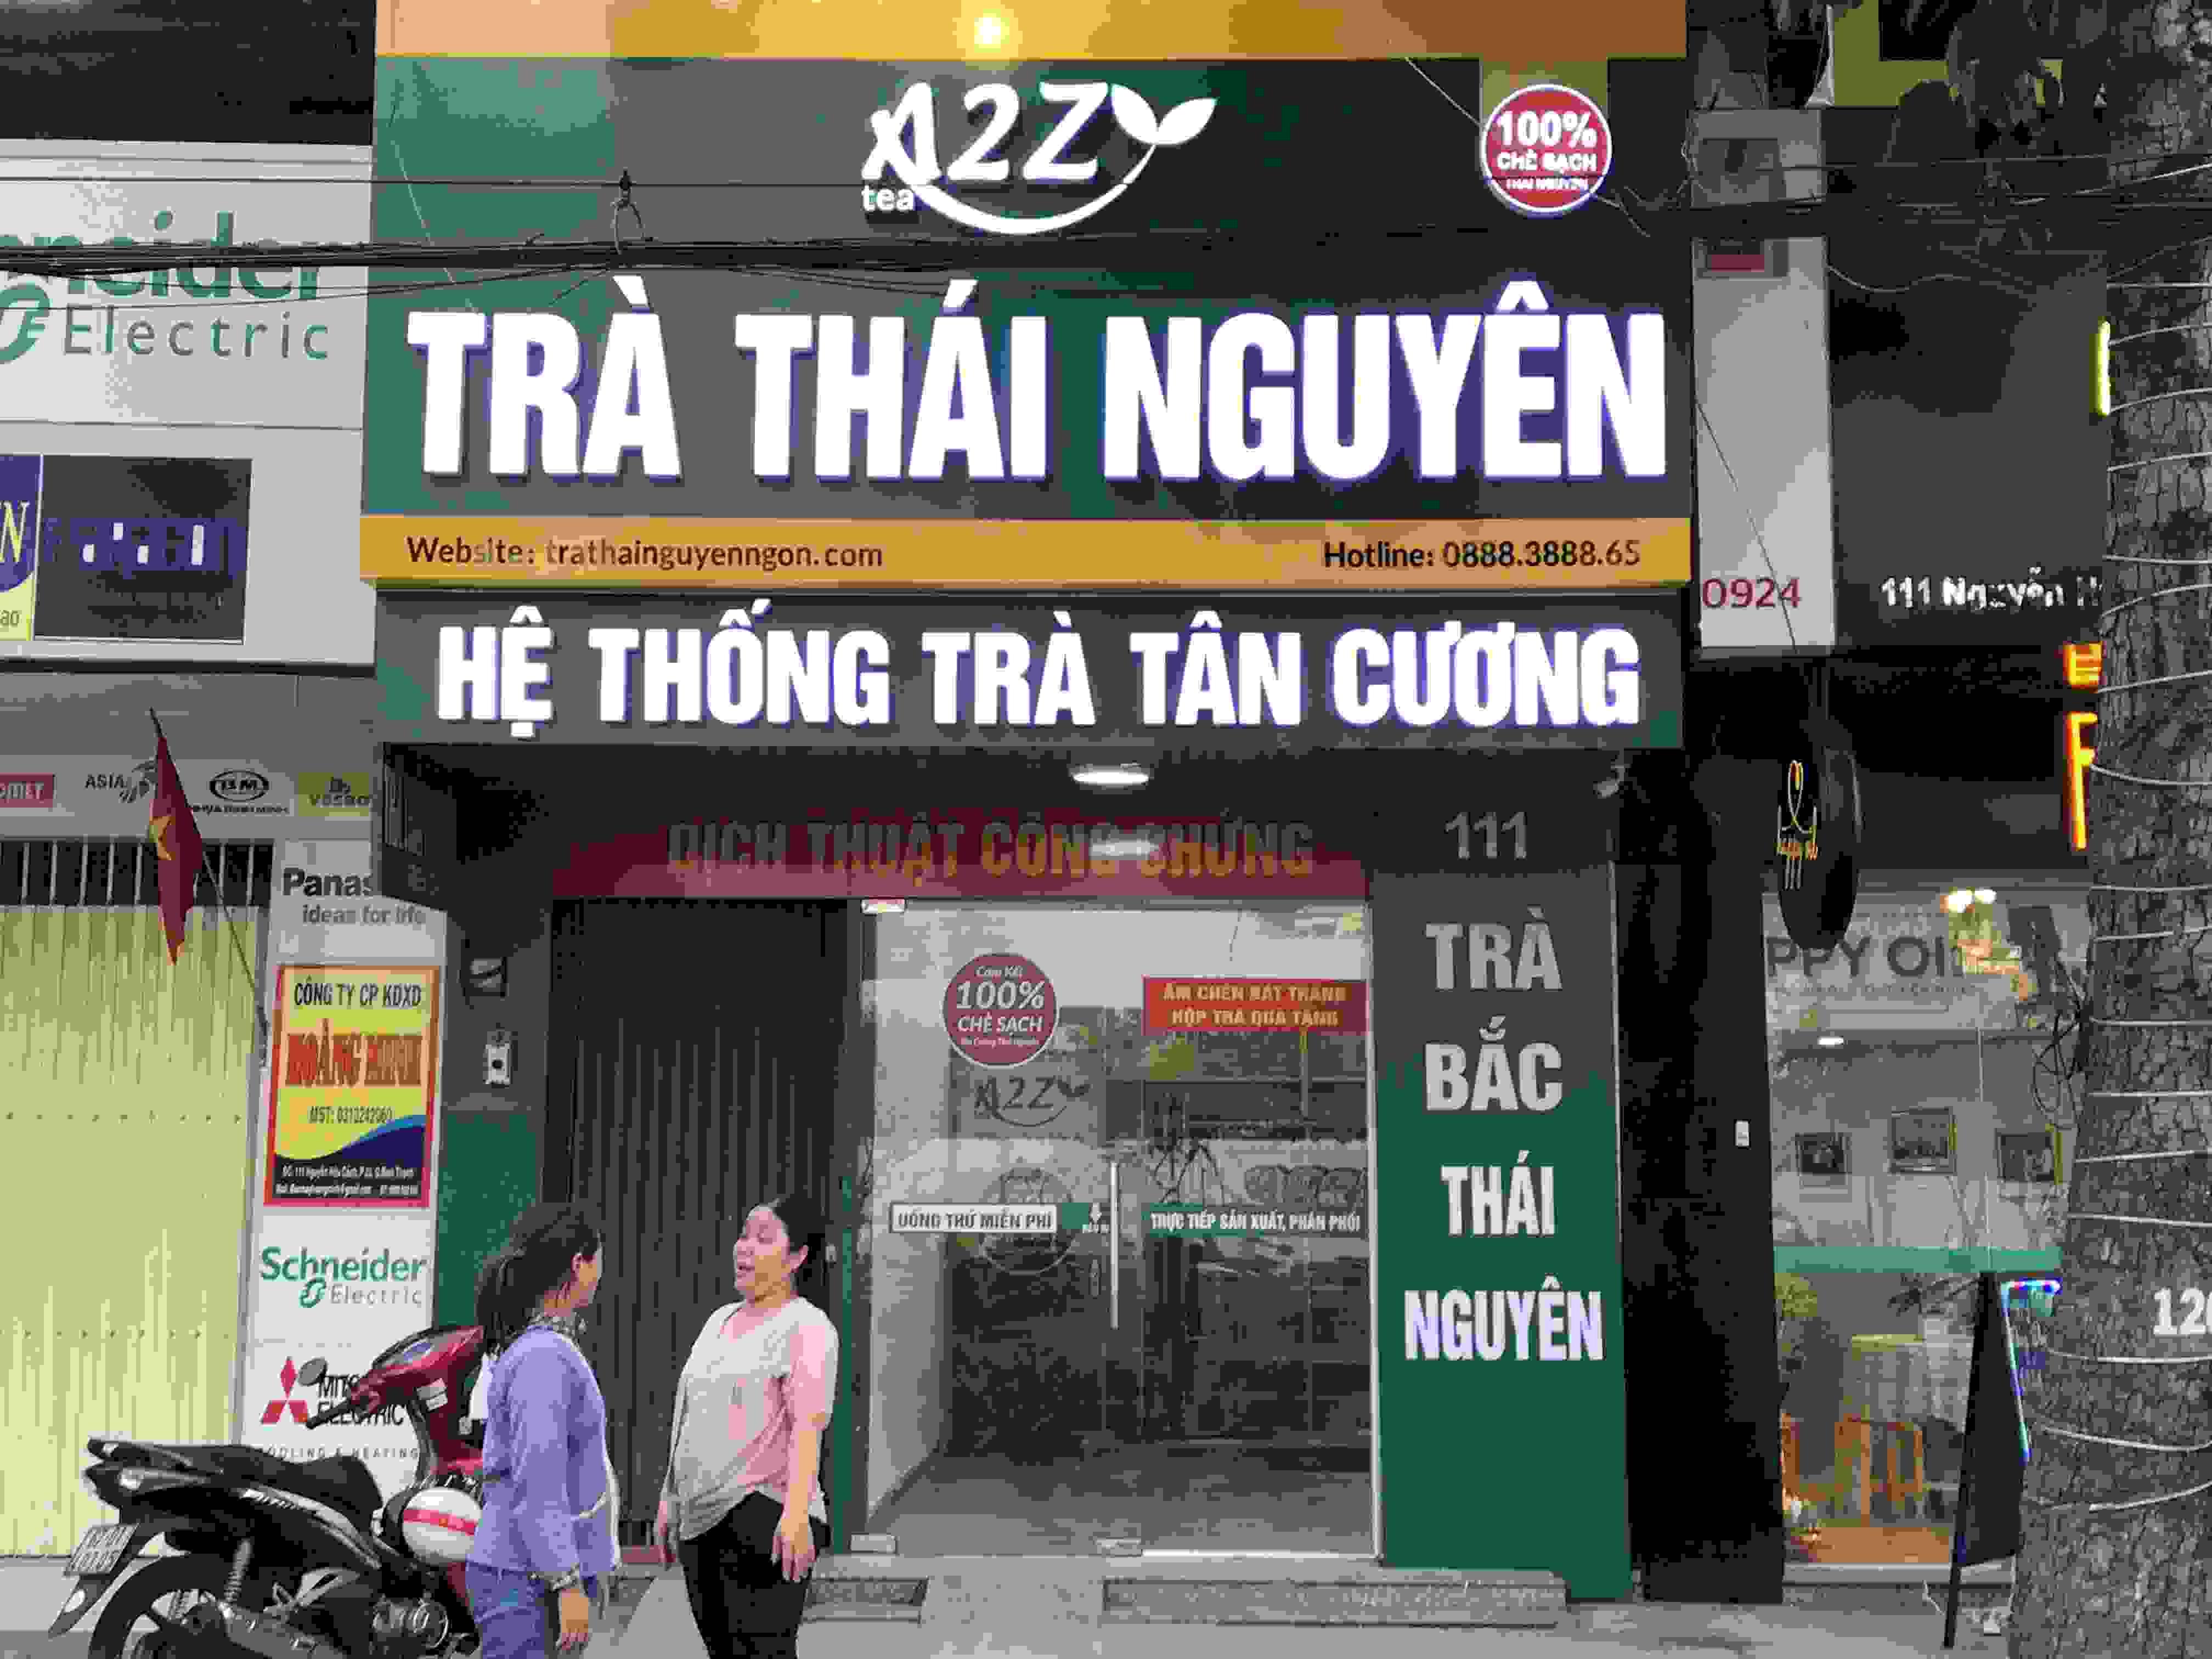
có hai người phụ nữ đang đứng ở trước cửa hàng